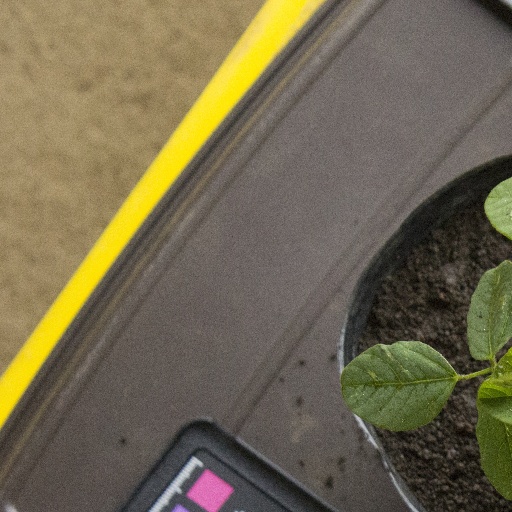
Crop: soybean